Answer in natural language. Is low brown storage unit behind dark brown colour shelving unit? Choose between the following options: yes or no
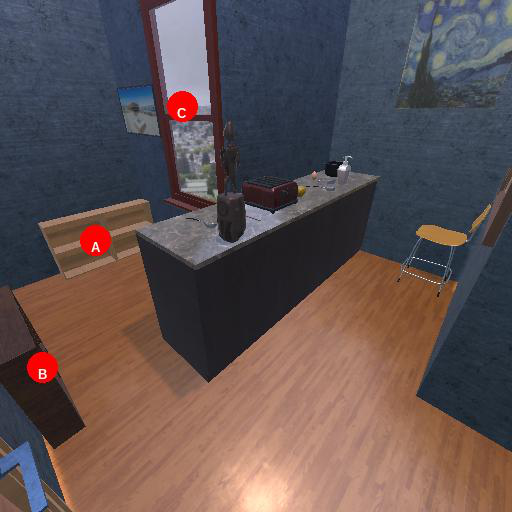
<answer>yes</answer>